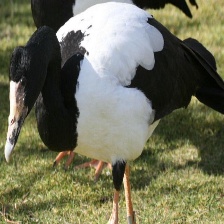
Species: MAGPIE GOOSE
Scientific name: ANSERANAS SEMIPALMATA
ImageNet parent category: goose